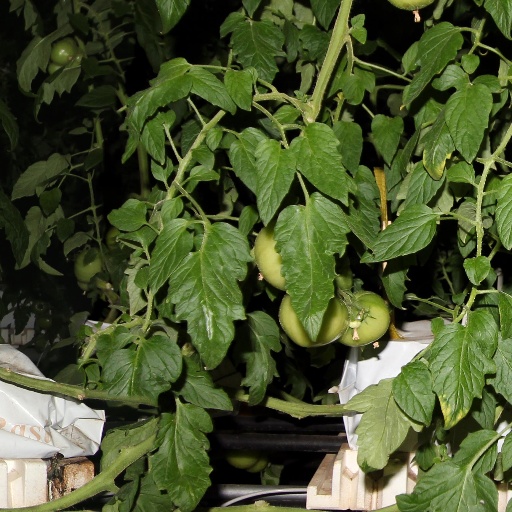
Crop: tomato